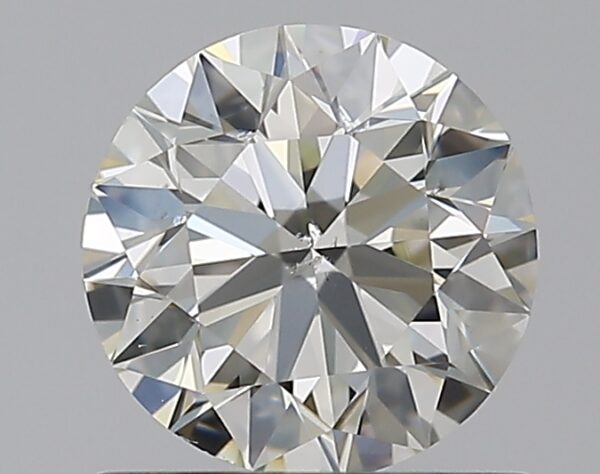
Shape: round
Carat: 0.7
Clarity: SI1
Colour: K
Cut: EX
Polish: EX
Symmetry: EX
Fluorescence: N
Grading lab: GIA
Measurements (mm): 5.64 x 5.67 x 3.53